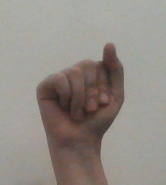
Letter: saad